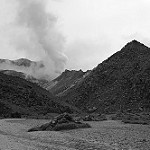
Label: B & W